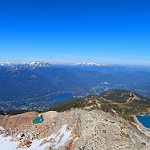
Label: mountain